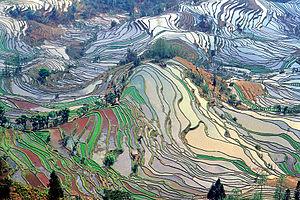
En agriculture, la culture en terrasses consiste à cultiver sur des terrains aménagés en terrasses ou planches horizontales étagées et soutenues par des murets de pierres ou par des levées de terre.
Écoumène est un essai de théorie de la géographie écrit par Augustin Berque et publié en 1987. Il s’efforce de penser l’être non comme le simple « espace » des géographes, mais comme un écoumène, c’est-à-dire un milieu d’interaction entre l’homme et l’espace, où l’homme humanise l’espace et où l’espace influence l’homme.